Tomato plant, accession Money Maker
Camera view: vertical (180 deg); turntable rotation: 270 degrees
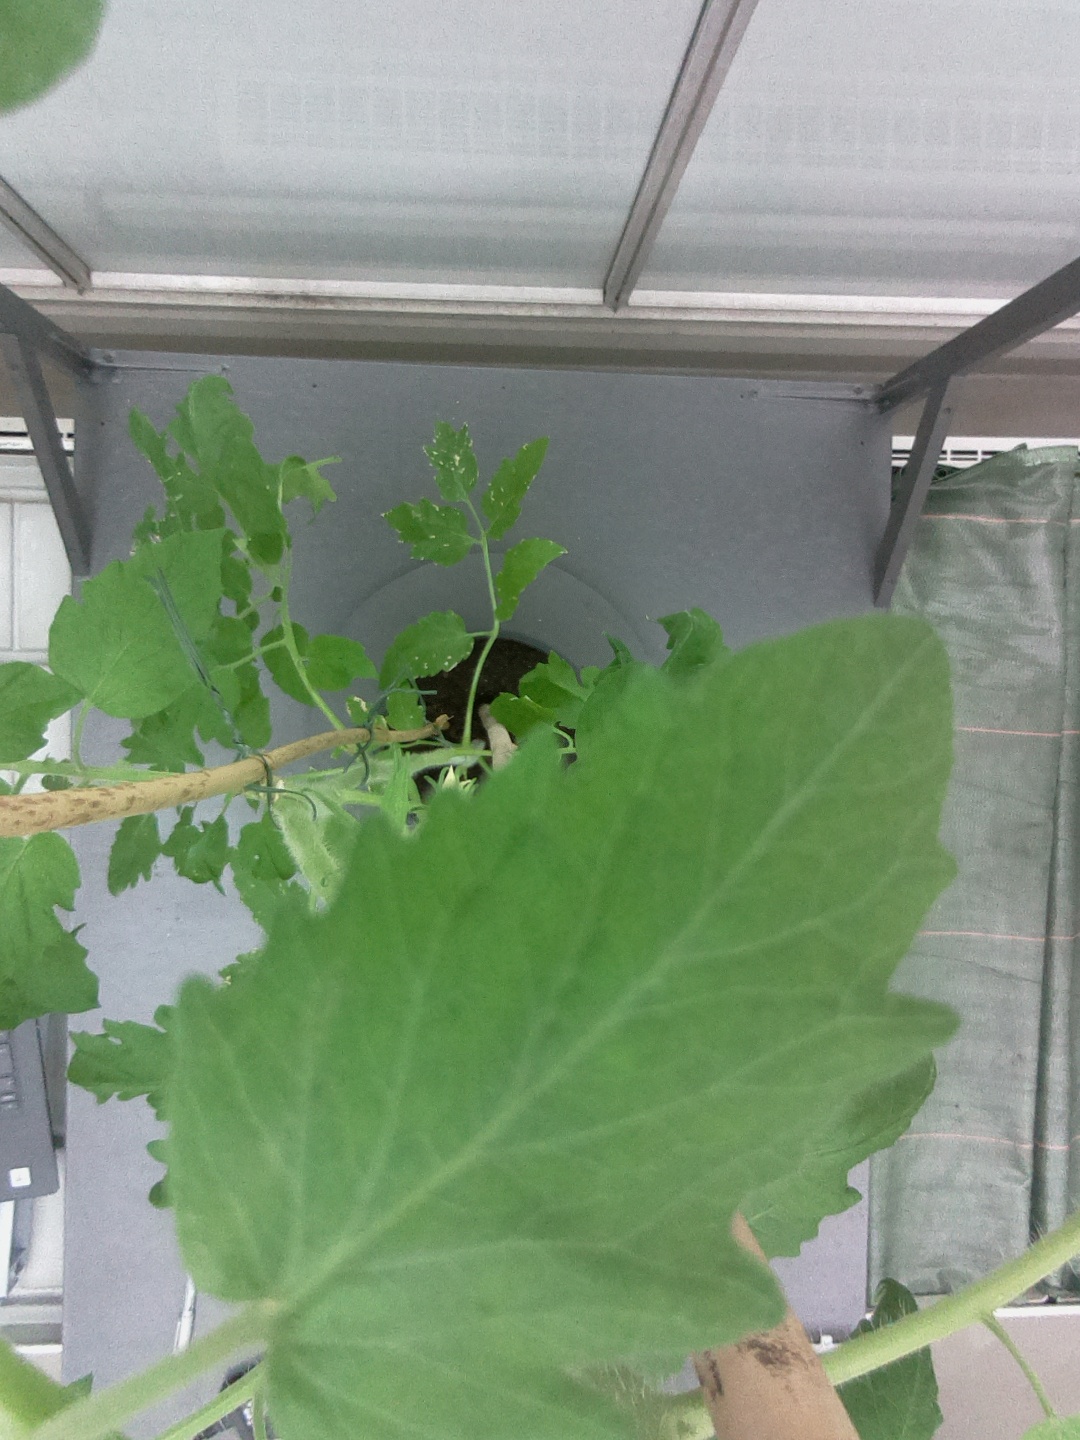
BBCH growth stage 70: Fruits at the main stem or branches visibles